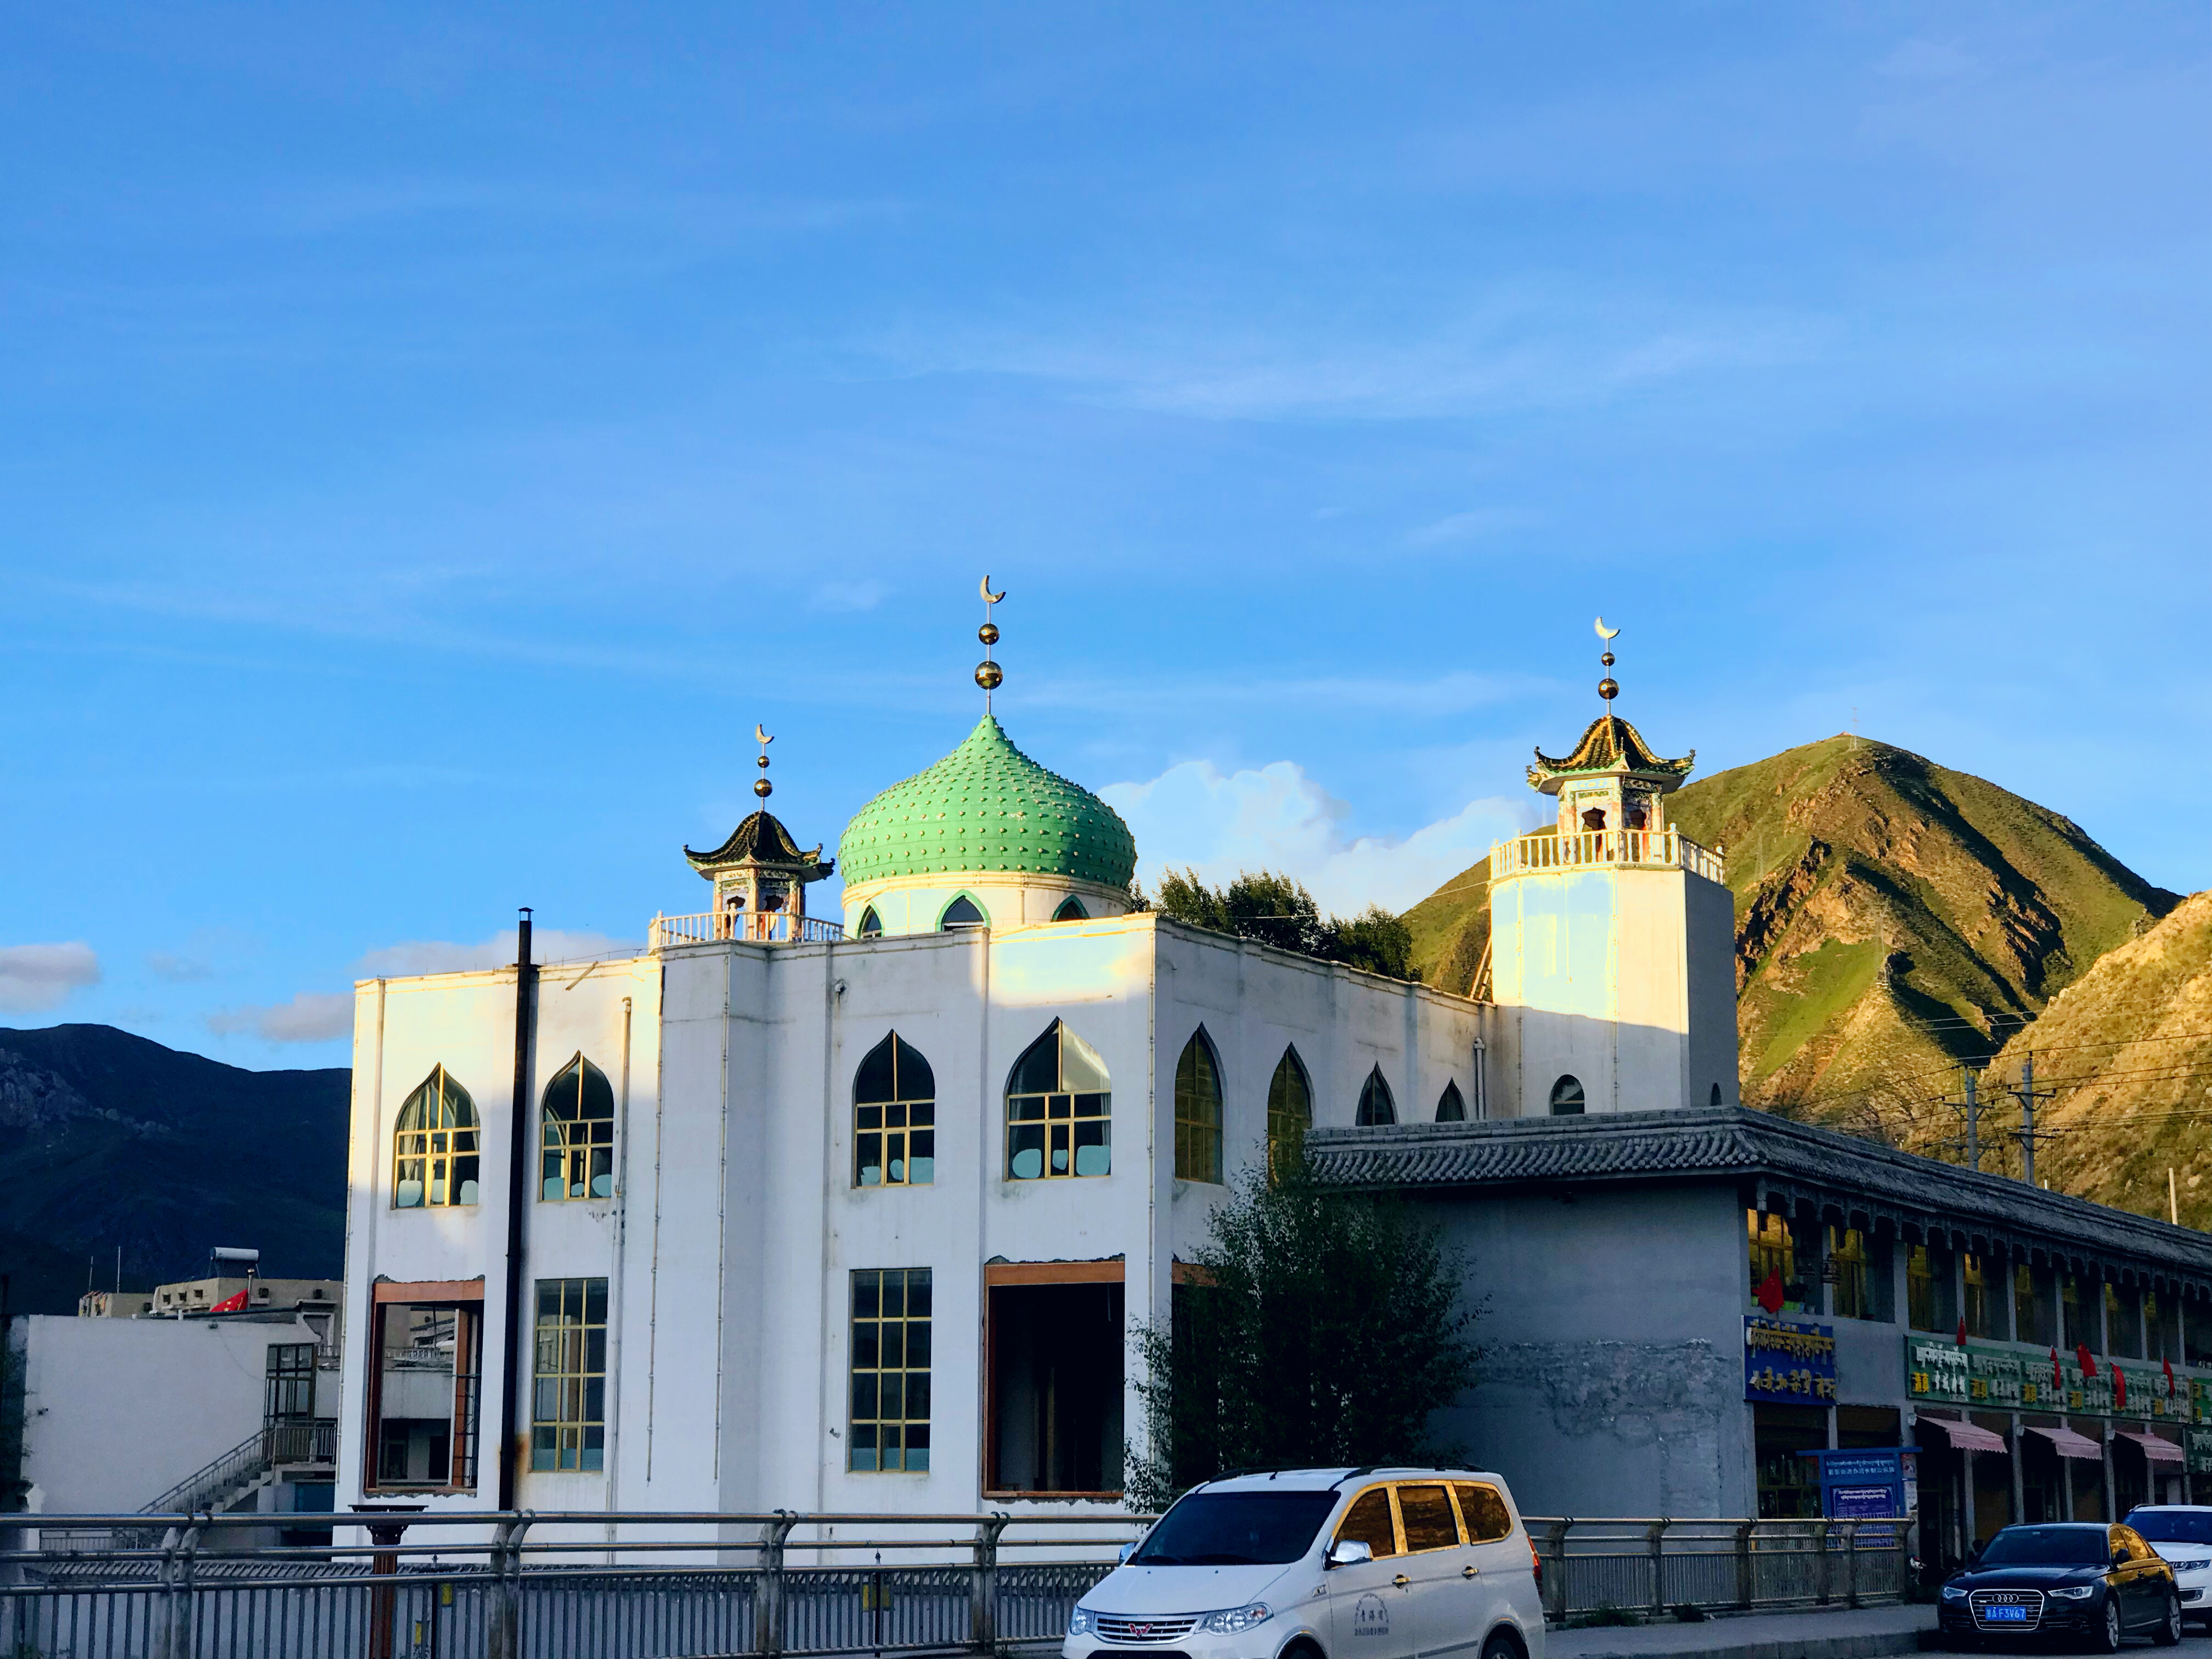
house, building, sky, architecture, landmark, town, vehicle, place of worship, tourism, car, dome, mosque, church, mountain, city, monastery, subcompact car, vacation, cloud, facade, travel, hill, convent